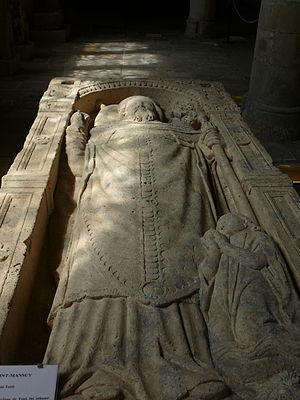
Le diocèse de Nancy et de Toul est un des quatre diocèses de la Lorraine rattaché à l'Église catholique. Il succède depuis le Concordat de 1801 à l'éphémère diocèse de Nancy, créé en 1777, et à l'ancien diocèse de Toul fondé au Actuellement, l'évêché de Nancy et de Toul est suffragant de la province ecclésiastique de Besançon.